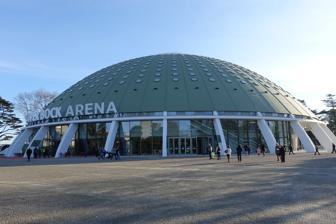
Building: Super Bock Arena
Country: Portugal
Year built: 1954
Super Bock Arena Pavilhão Rosa Mota The renovated arena in December 2019 Former names Pavilhão dos Desportos Location Lordelo do Ouro e Massarelos , Porto , Portugal Coordinates 41°08′48.76″N 8°37′33.56″W / 41.1468778°N 8.6259889°W / 41.1468778; -8.6259889 Owner Municipality of Porto Capacity 8,500 Surface Parquet Construction Broke ground 1951–52 Opened 1954 Renovated Completed 2019 Architect José Carlos Loureiro The Super Bock Arena ( Pavilhão Rosa Mota ) is a cultural and sports arena in Porto , Portugal. History The pavilion/arena in February 2009 The pavilion opened in 1954 on the site of Porto's Crystal Palace ( Palácio de Cristal ), demolished in 1951 to make room for the pavilion. It was previously known as Pavilhão dos Desportos . In 1991, it was renamed after Portuguese, European, World and Olympic marathon running champion Rosa Mota . In 2014, after a public call for tenders , a consortium between Lucios and PEV Entertainment was responsible for the rehabilitation of the arena. The initial cost of the rehabilitation was 8 million euros. In November 2018, Porto 's Municipal Chamber announced that following a naming agreement with Super Bock , the company's name was to be added to the arena, in the course of the 20-year private concession of the space. The rehabilitation process was concluded in 2019. The arena now has the capacity to undertake events up to 8,000 people and is branded Super Bock Arena . Besides cultural and sports events, the arena can now also function as a congress centre. See also List of indoor arenas in Portugal References